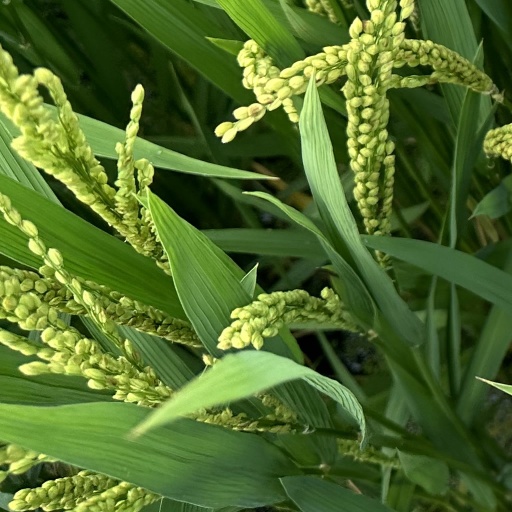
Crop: rice